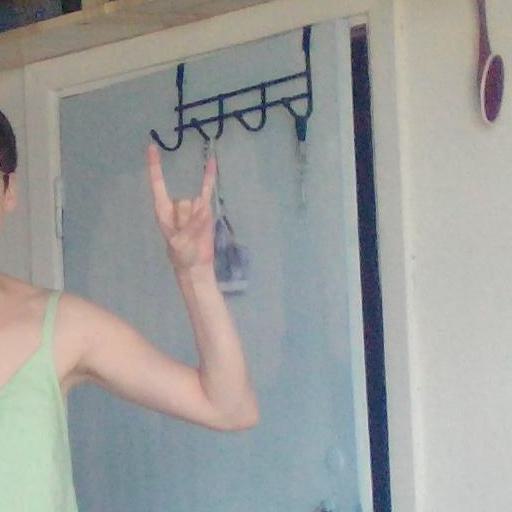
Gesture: rock